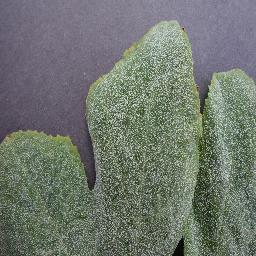
Label: Squash___Powdery_mildew